From a Whisper to a Scream (film)

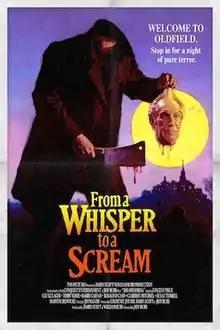
One-sheet under original title

From a Whisper to a Scream is a 1987 American anthology horror film co-written and directed by Jeff Burr and starring Vincent Price, Susan Tyrrell, Clu Gulager, Terry Kiser, Harry Caesar, Rosalind Cash, Cameron Mitchell, and Martine Beswick. The film features four horror stories set within the small town of Oldfield, Tennessee, each related by an elderly local historian (Price) to a local journalist (Tyrrell) who reported on the execution of his serial killer niece.